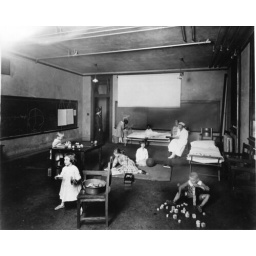
Nursery in the home economics building (now Comstock Hall) in 1920. Troy photo, badly retouched.